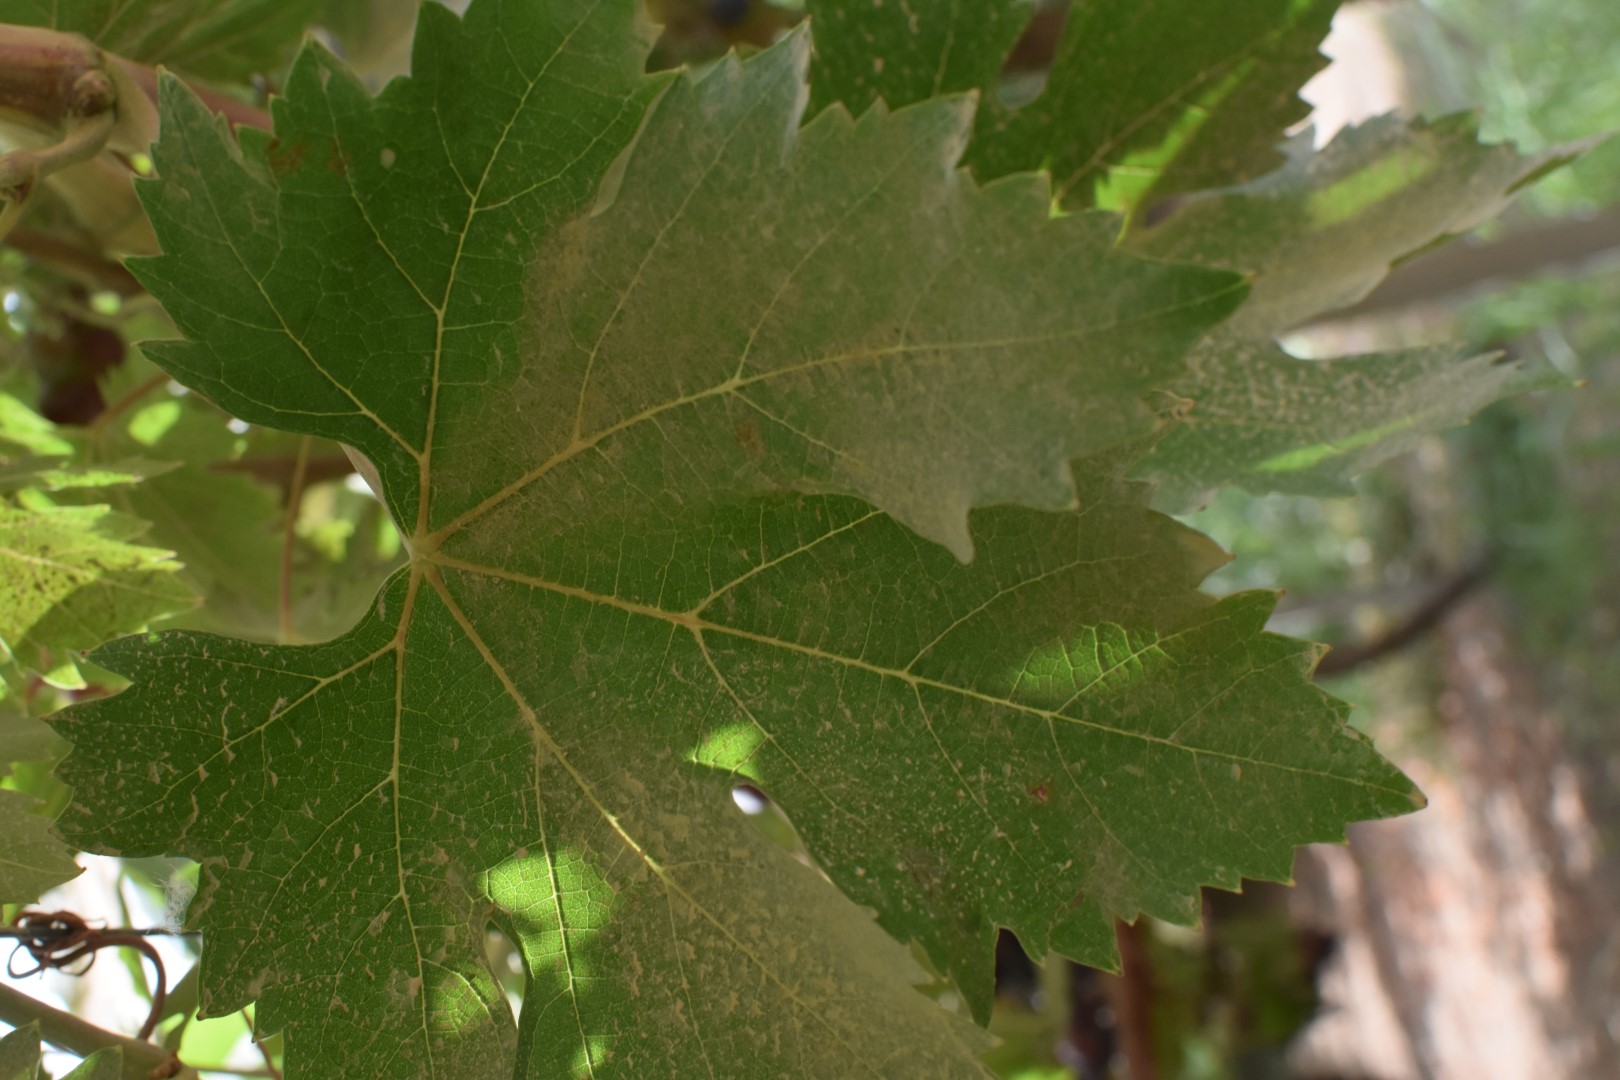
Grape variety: Riasi